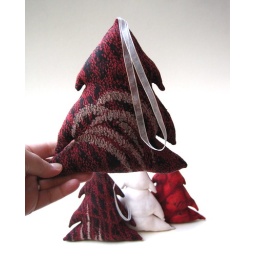
vintage Japanese kimono silk tree ornament in garnet red